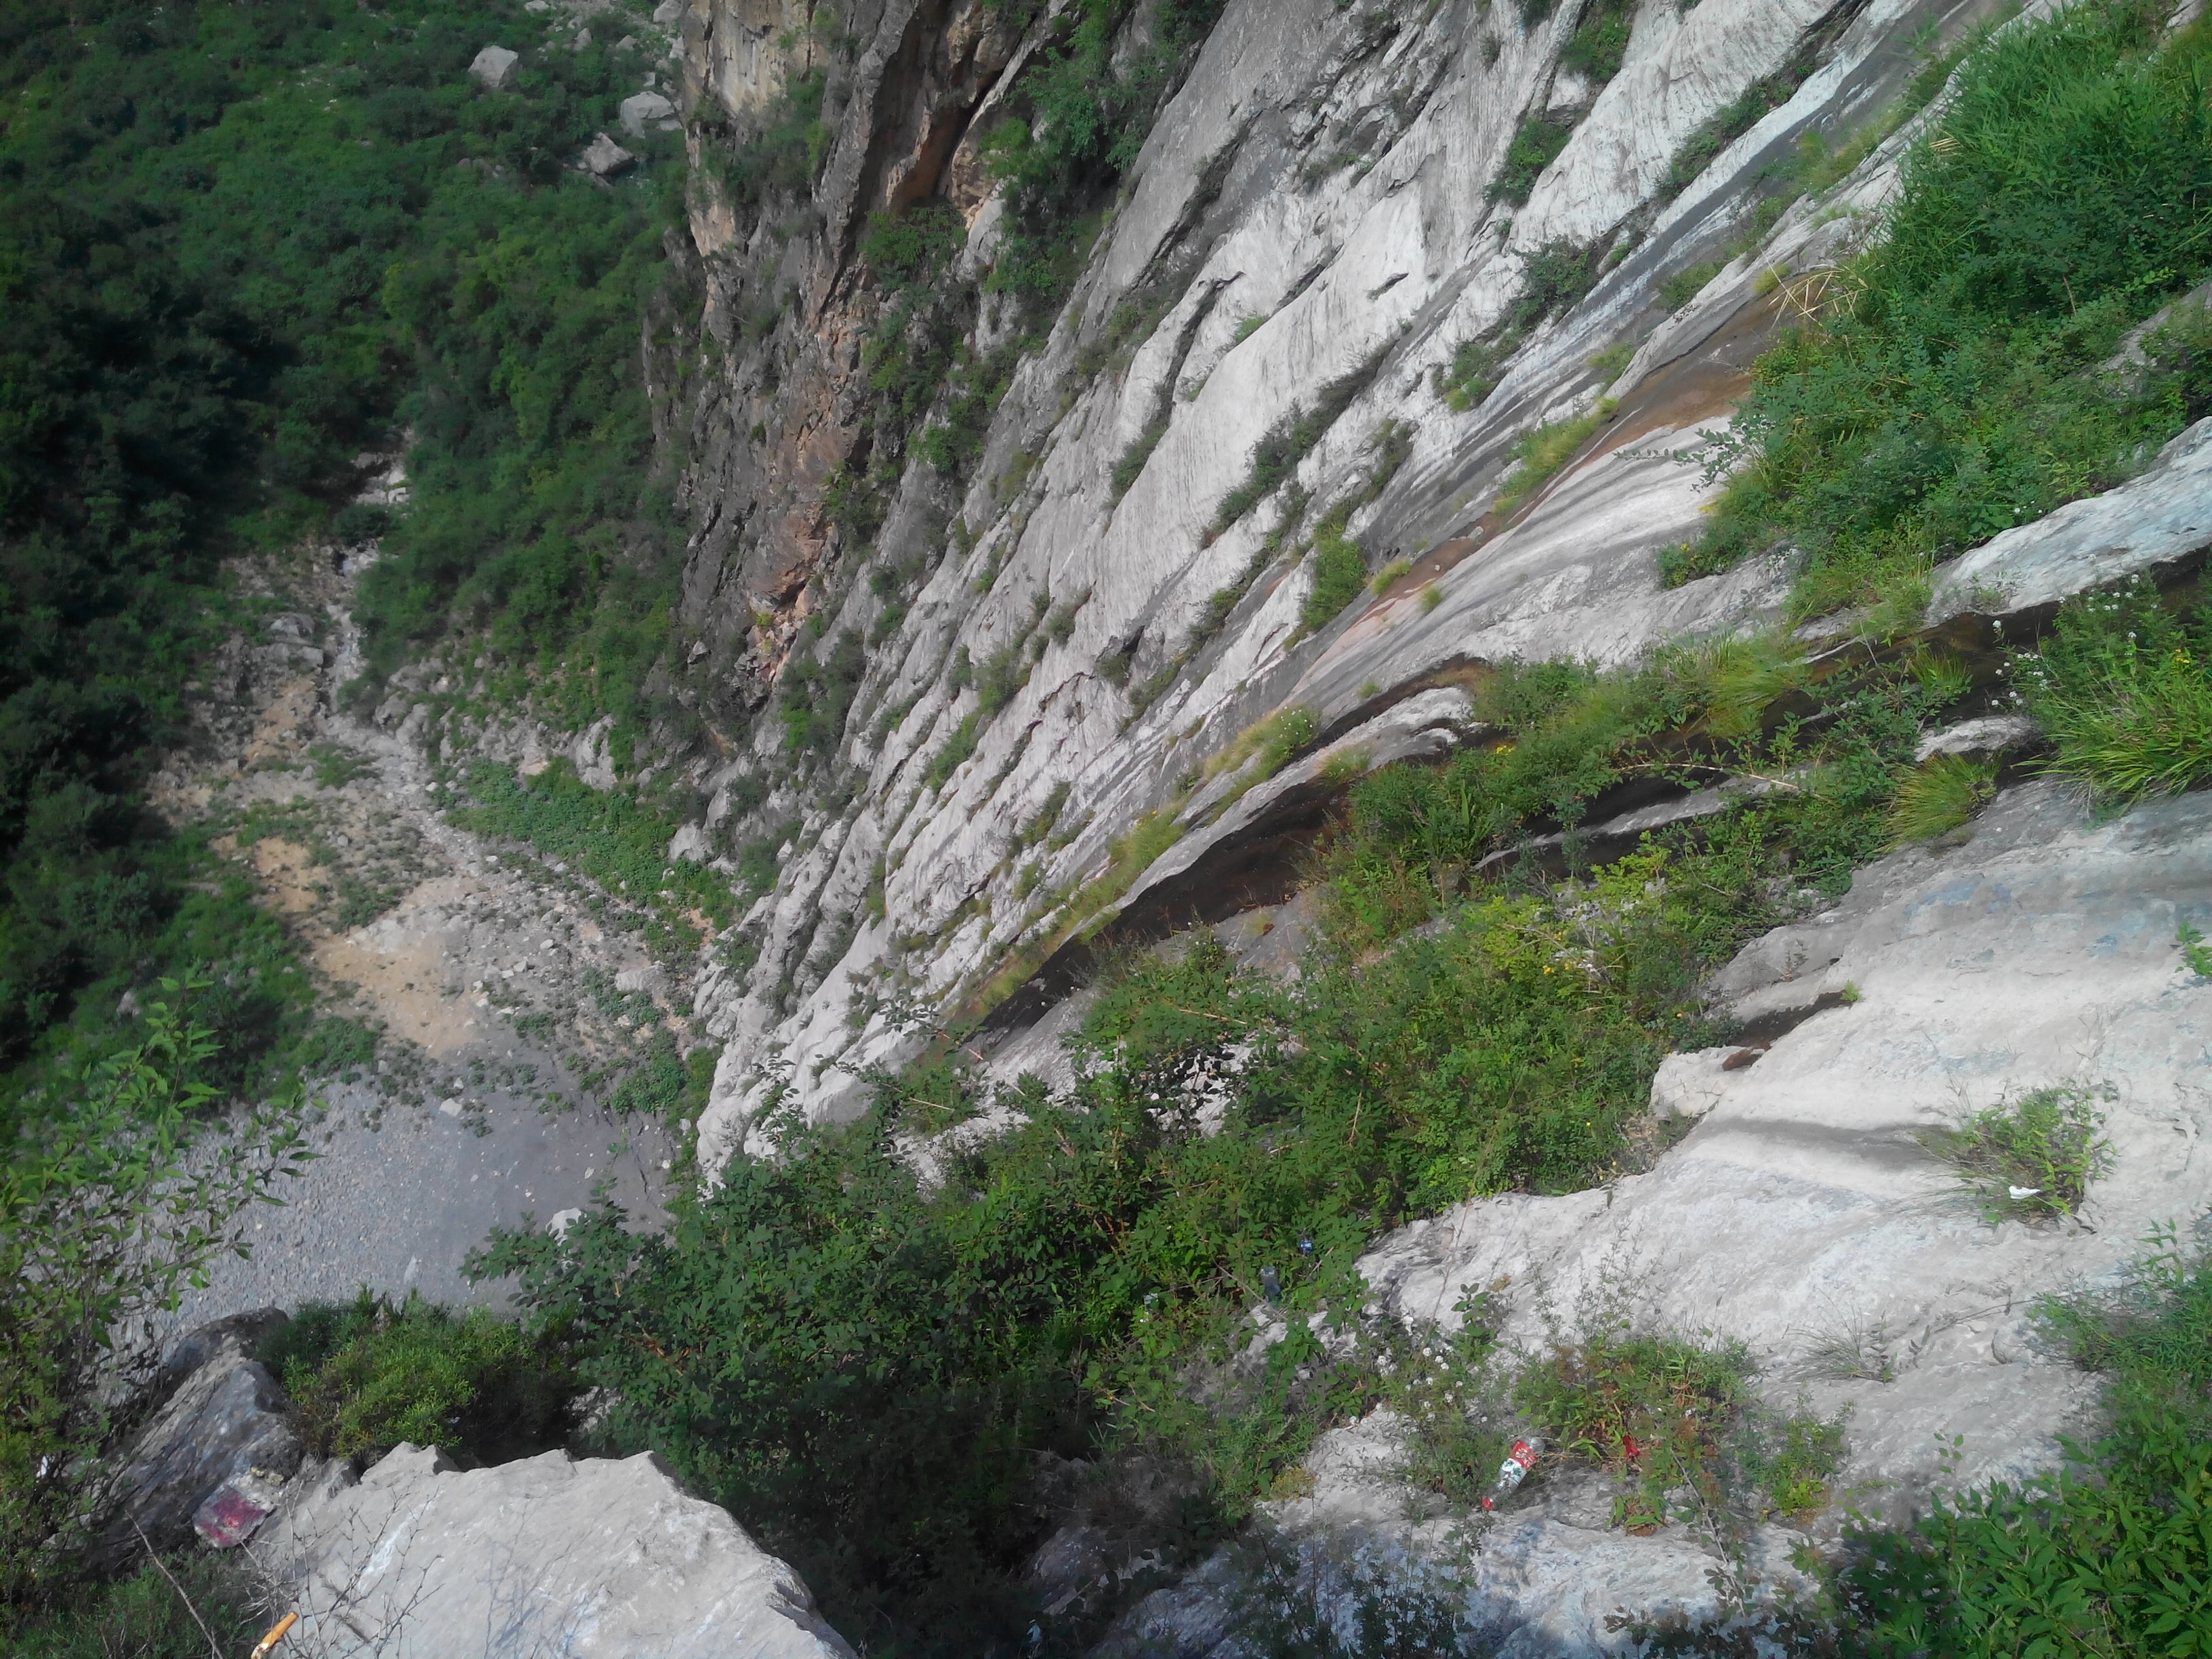
waterfall, mountain, trail, adventure, valley, mountain range, cliff, stream, rapid, canyon, terrain, ridge, geology, ravine, water feature, wadi, the scenery, the taihang mountains, mountain pass, geological phenomenon